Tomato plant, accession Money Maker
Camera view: vertical (180 deg); turntable rotation: 0 degrees
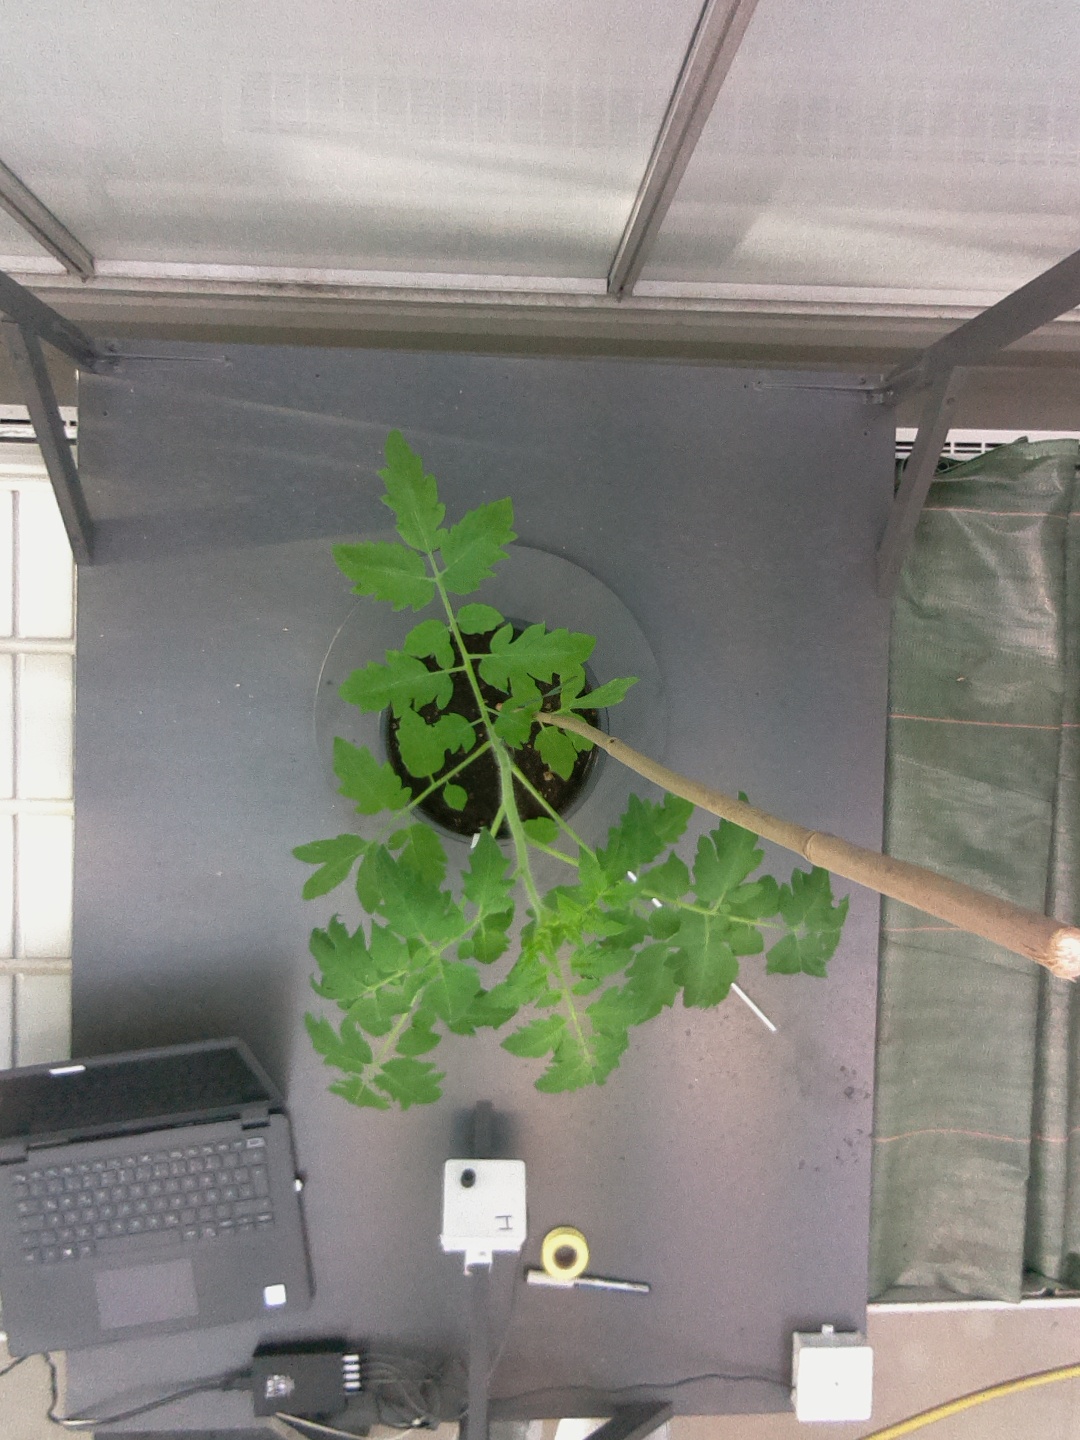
BBCH growth stage 15: 10 of true leaves visible